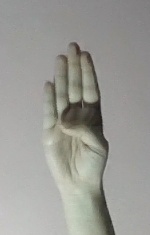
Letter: kaaf